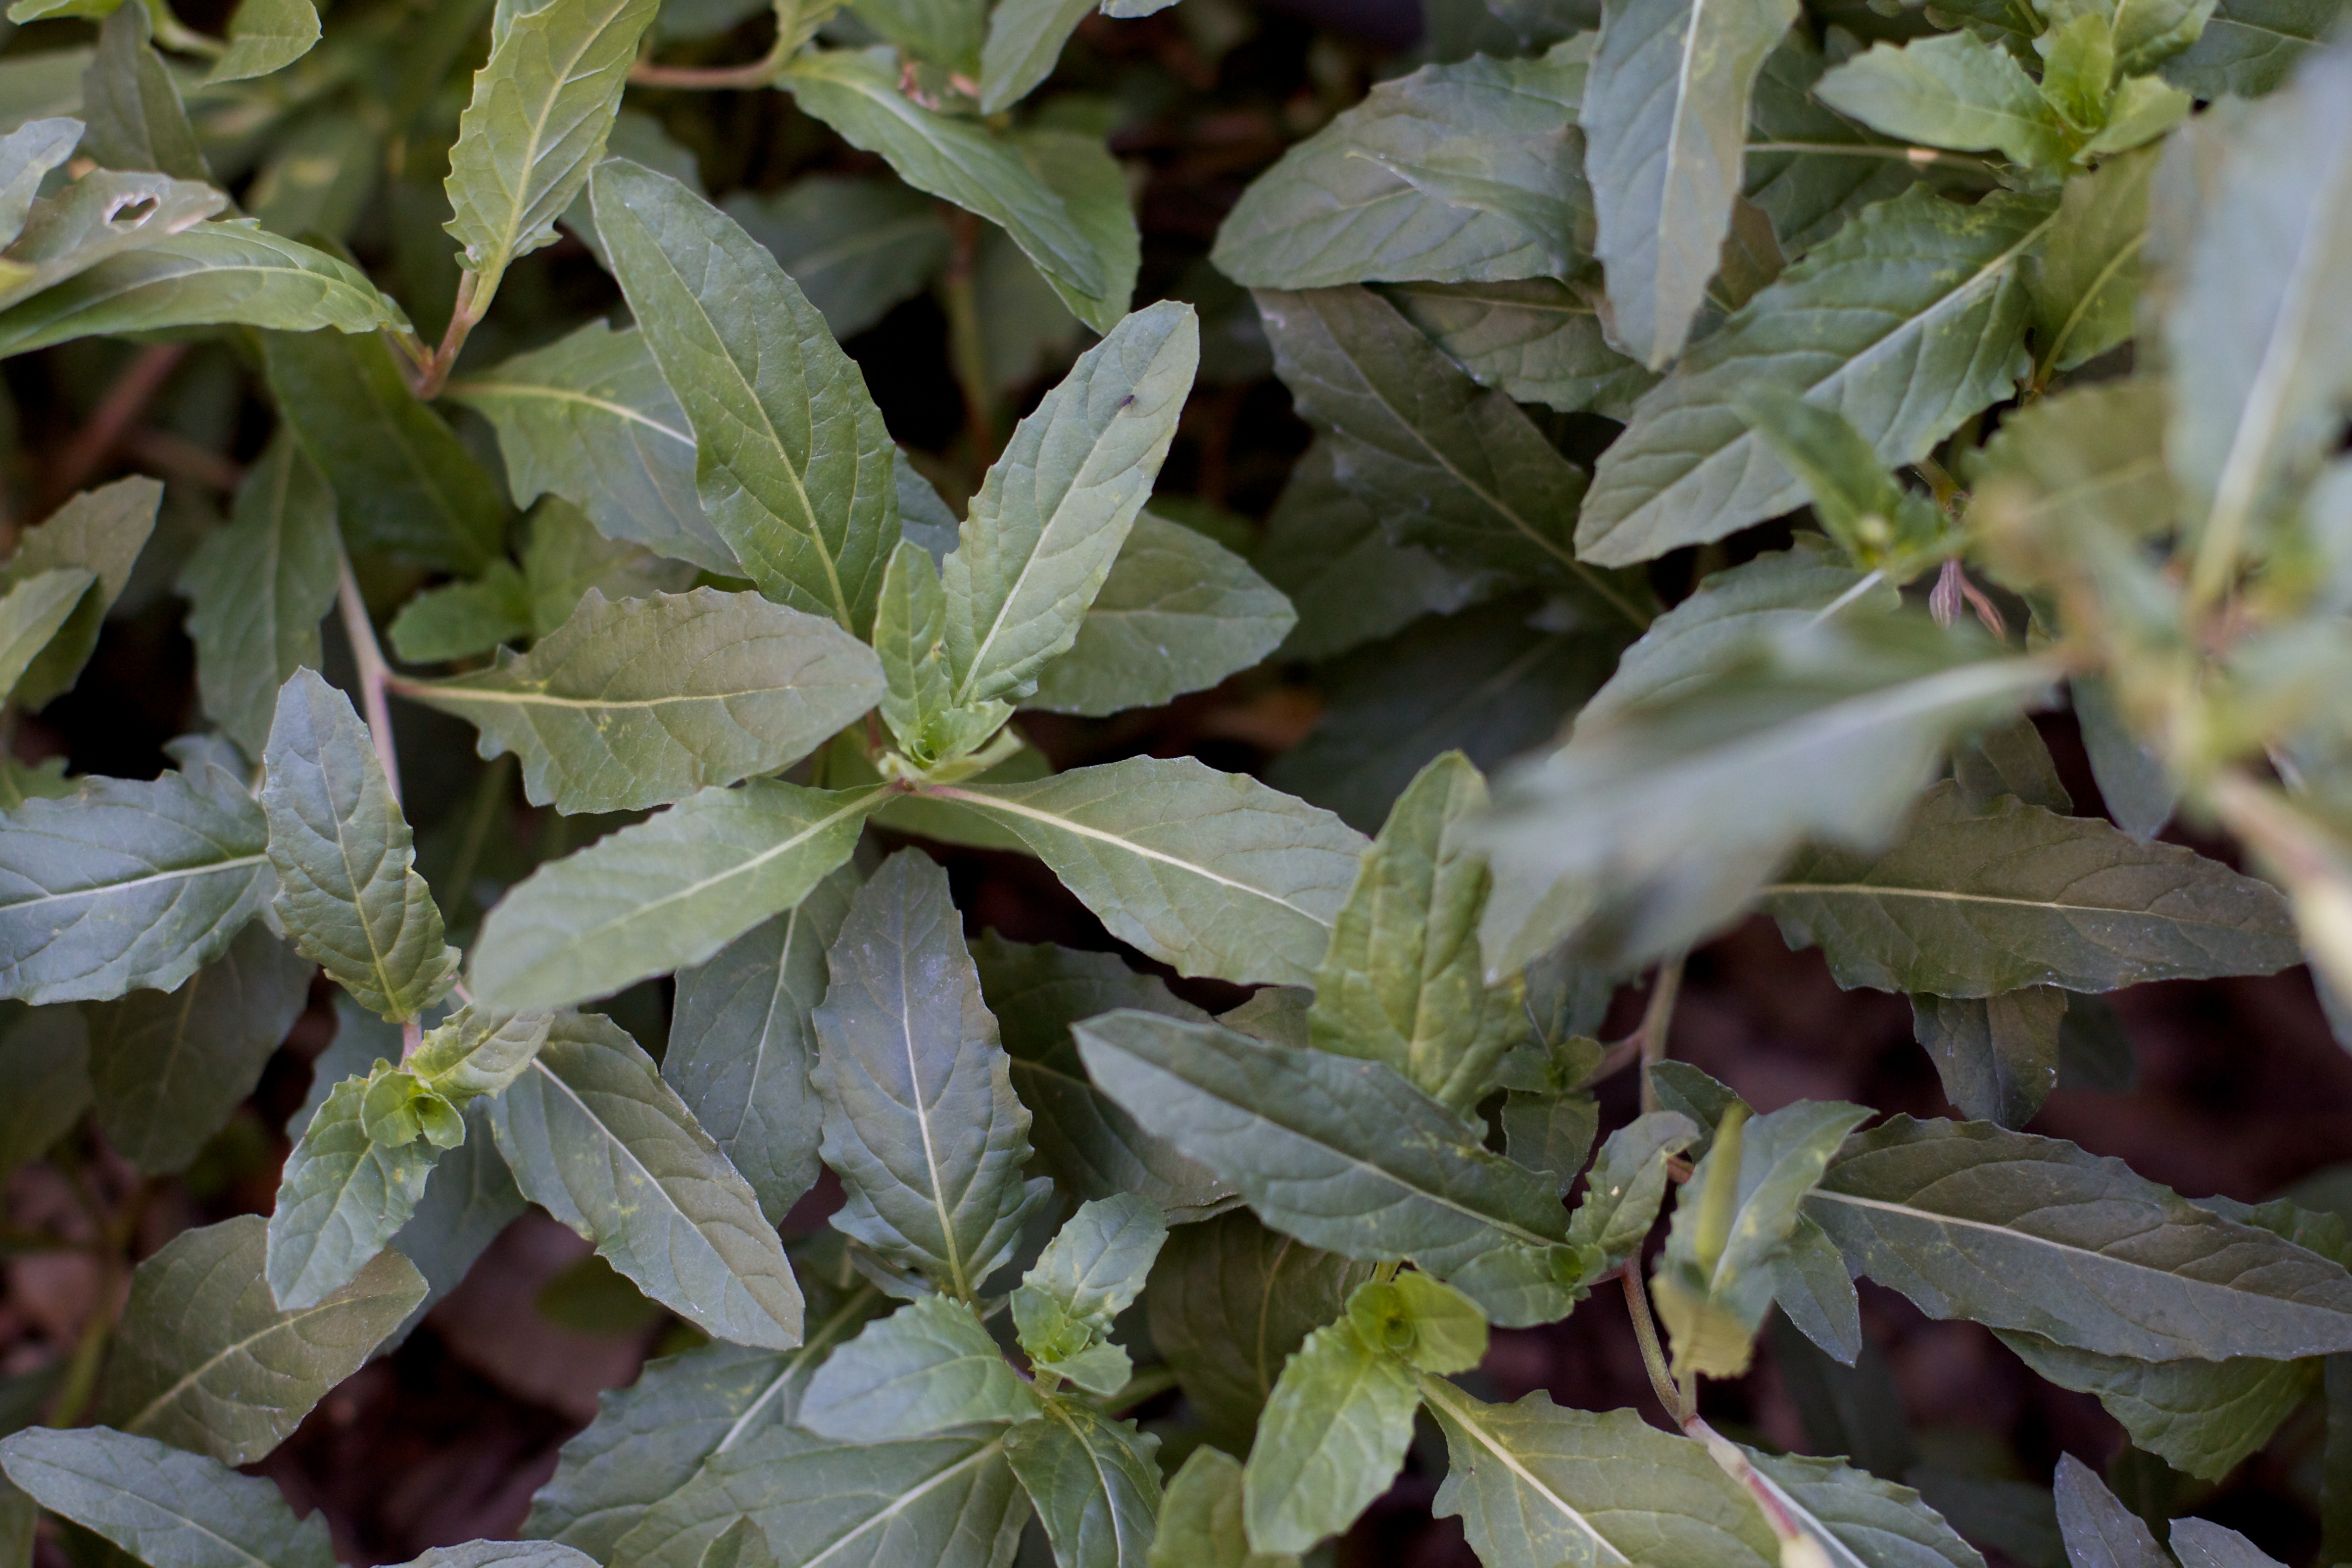
plant, leaf, flower, herb, botany, flora, shrub, flowering plant, annual plant, land plant